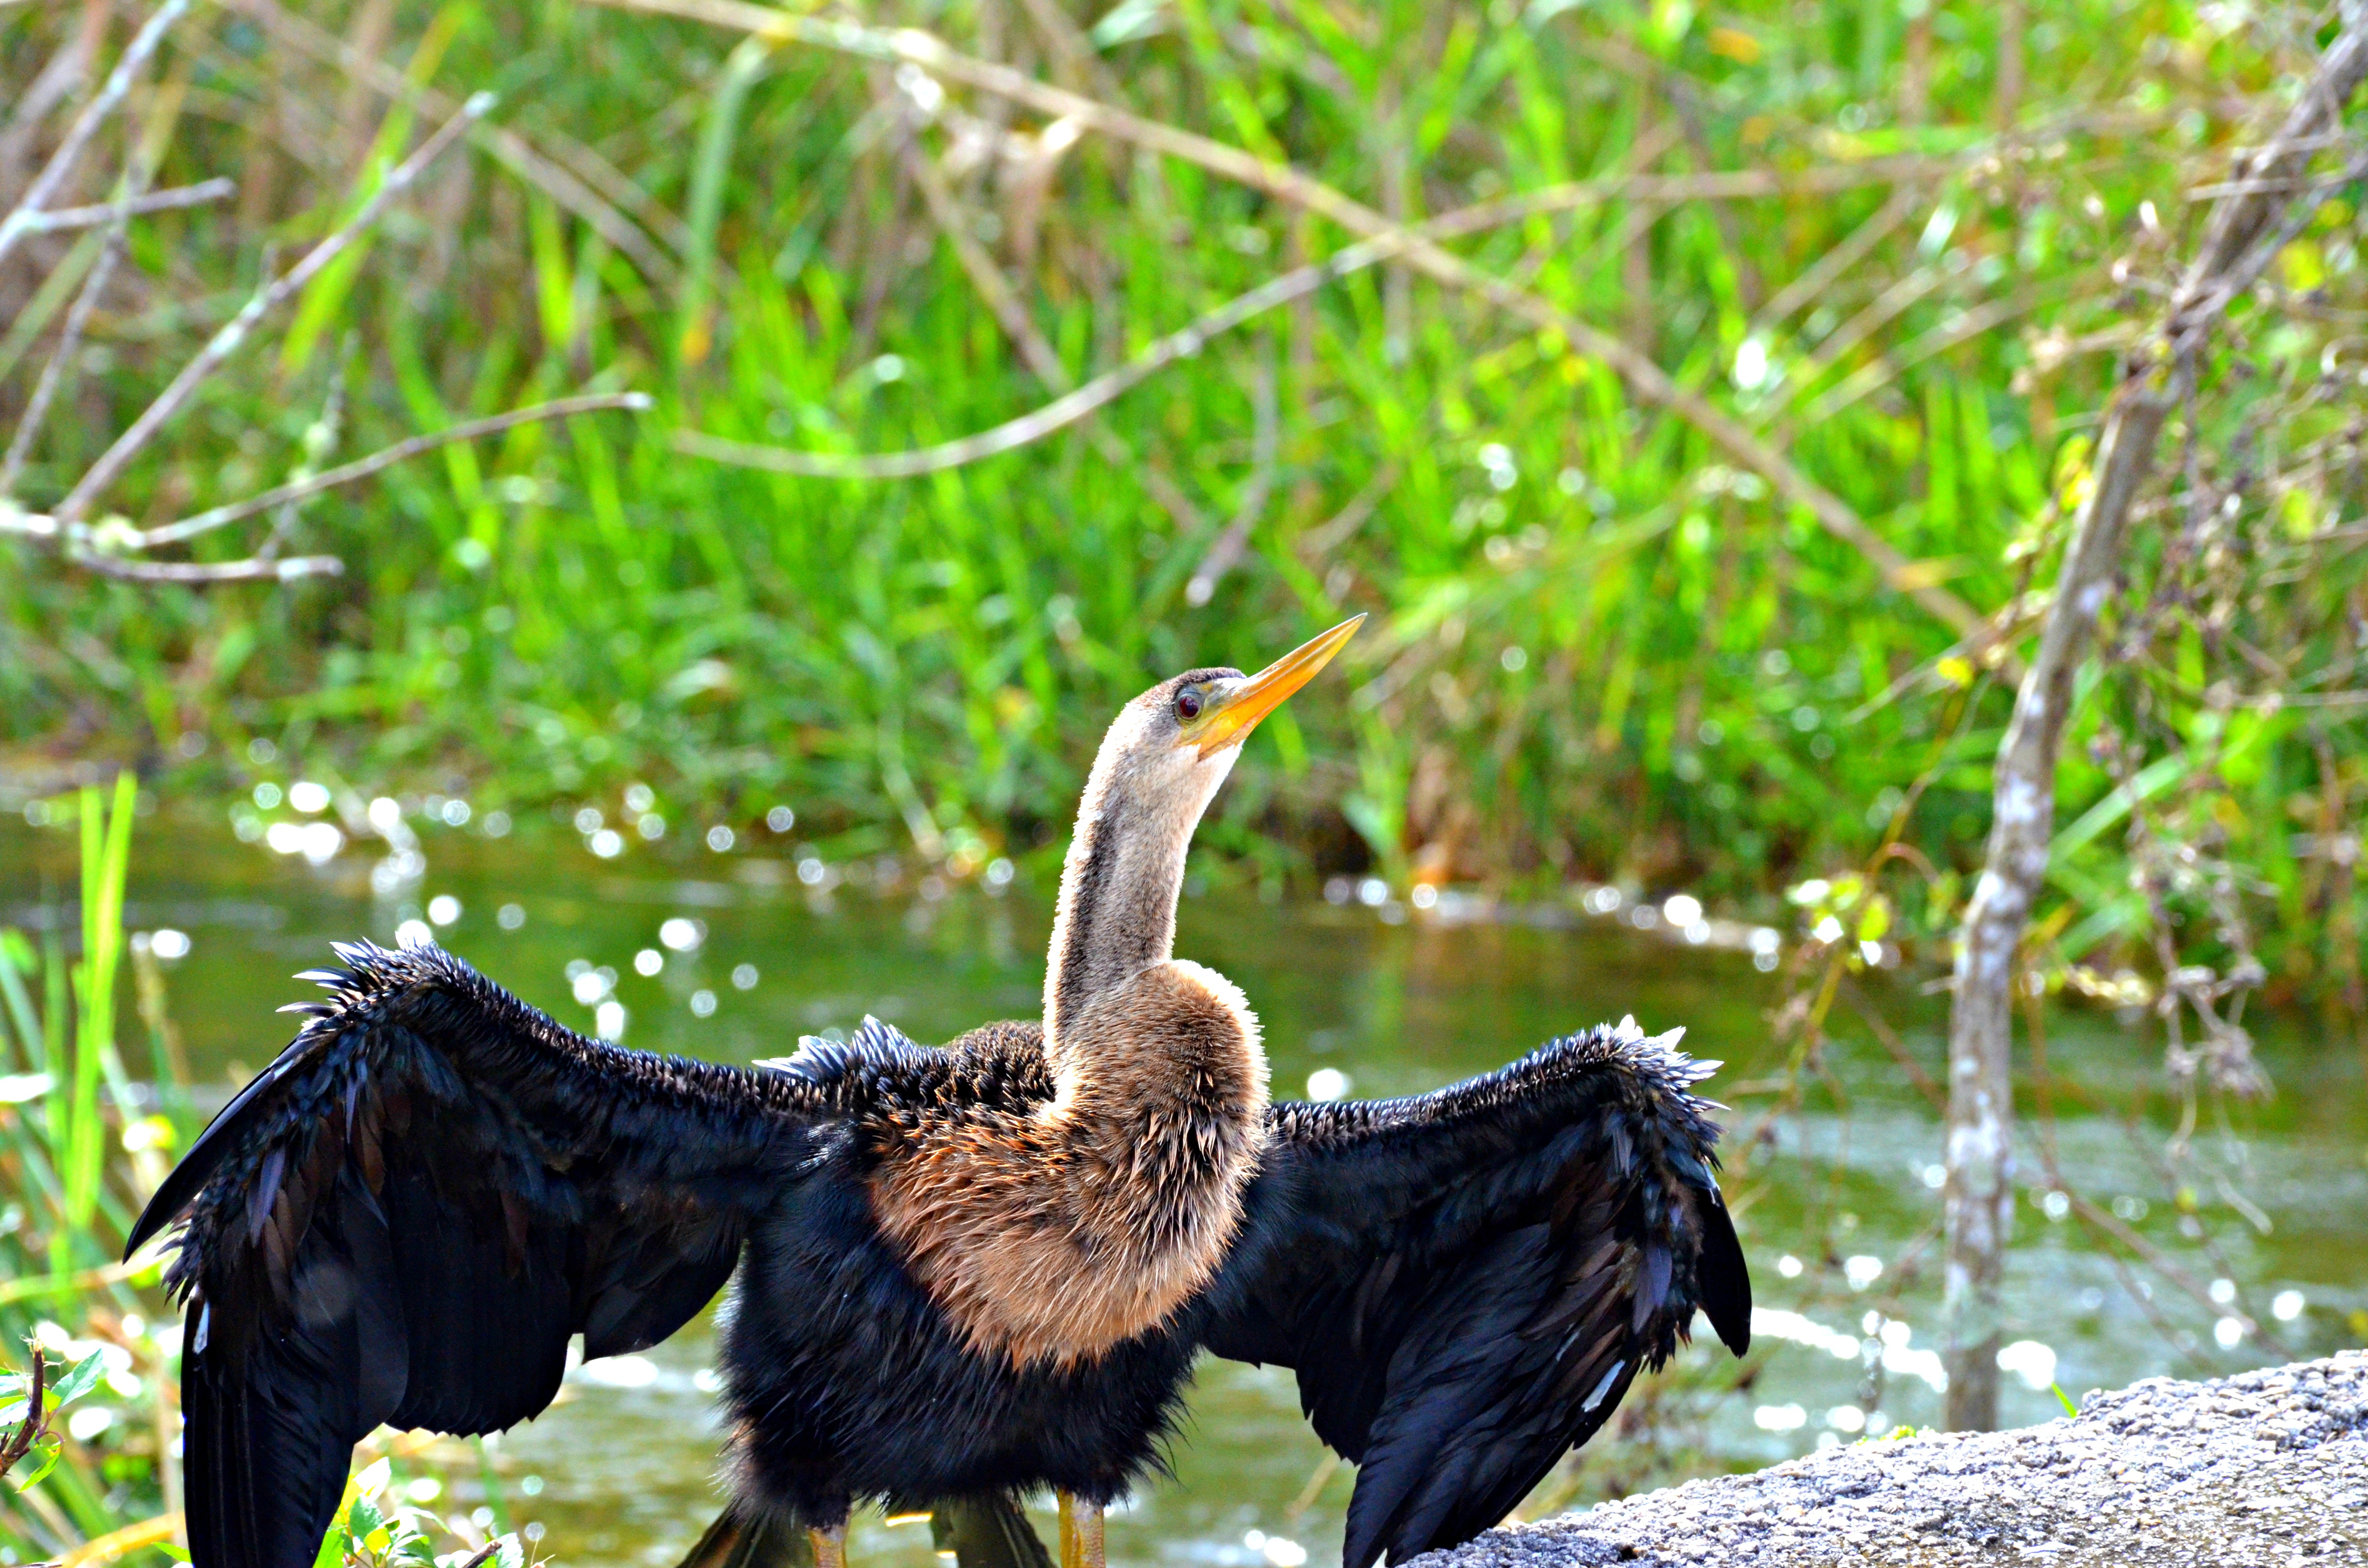
nature, bird, wildlife, wild, beak, park, usa, black, national park, fauna, national, vertebrate, vulture, florida, everglades